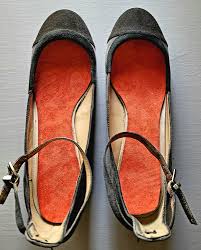
Label: Ballet Flat